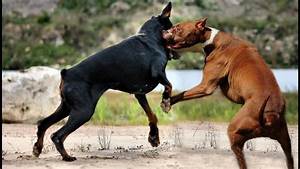
Label: dog